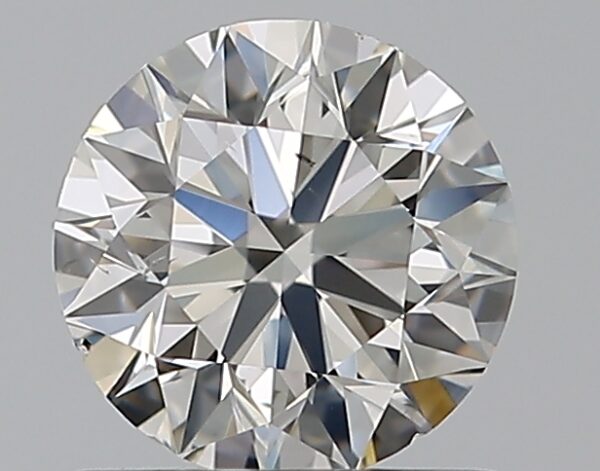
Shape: round
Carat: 0.7
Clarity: SI1
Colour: H
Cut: EX
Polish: EX
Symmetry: EX
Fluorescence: N
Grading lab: GIA
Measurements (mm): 5.64 x 5.67 x 3.54